Cortazar: Notes for a Documentary

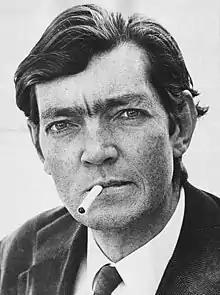

Cortázar: Notes for a Documentary is a 2002 Argentine documentary film directed by Eduardo Montes-Bradley. The film offers a reflective and layered portrait of the acclaimed Argentine writer Julio Cortázar, combining archival footage, literary excerpts, and commentary to explore his life, creative work, and enduring cultural legacy.